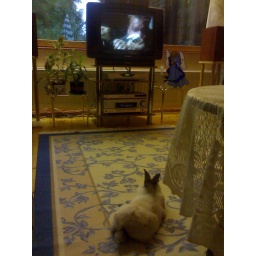
One beautiful night Pupu was watching tv with us :D He jumping free in the house